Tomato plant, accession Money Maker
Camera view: vertical (180 deg); turntable rotation: 240 degrees
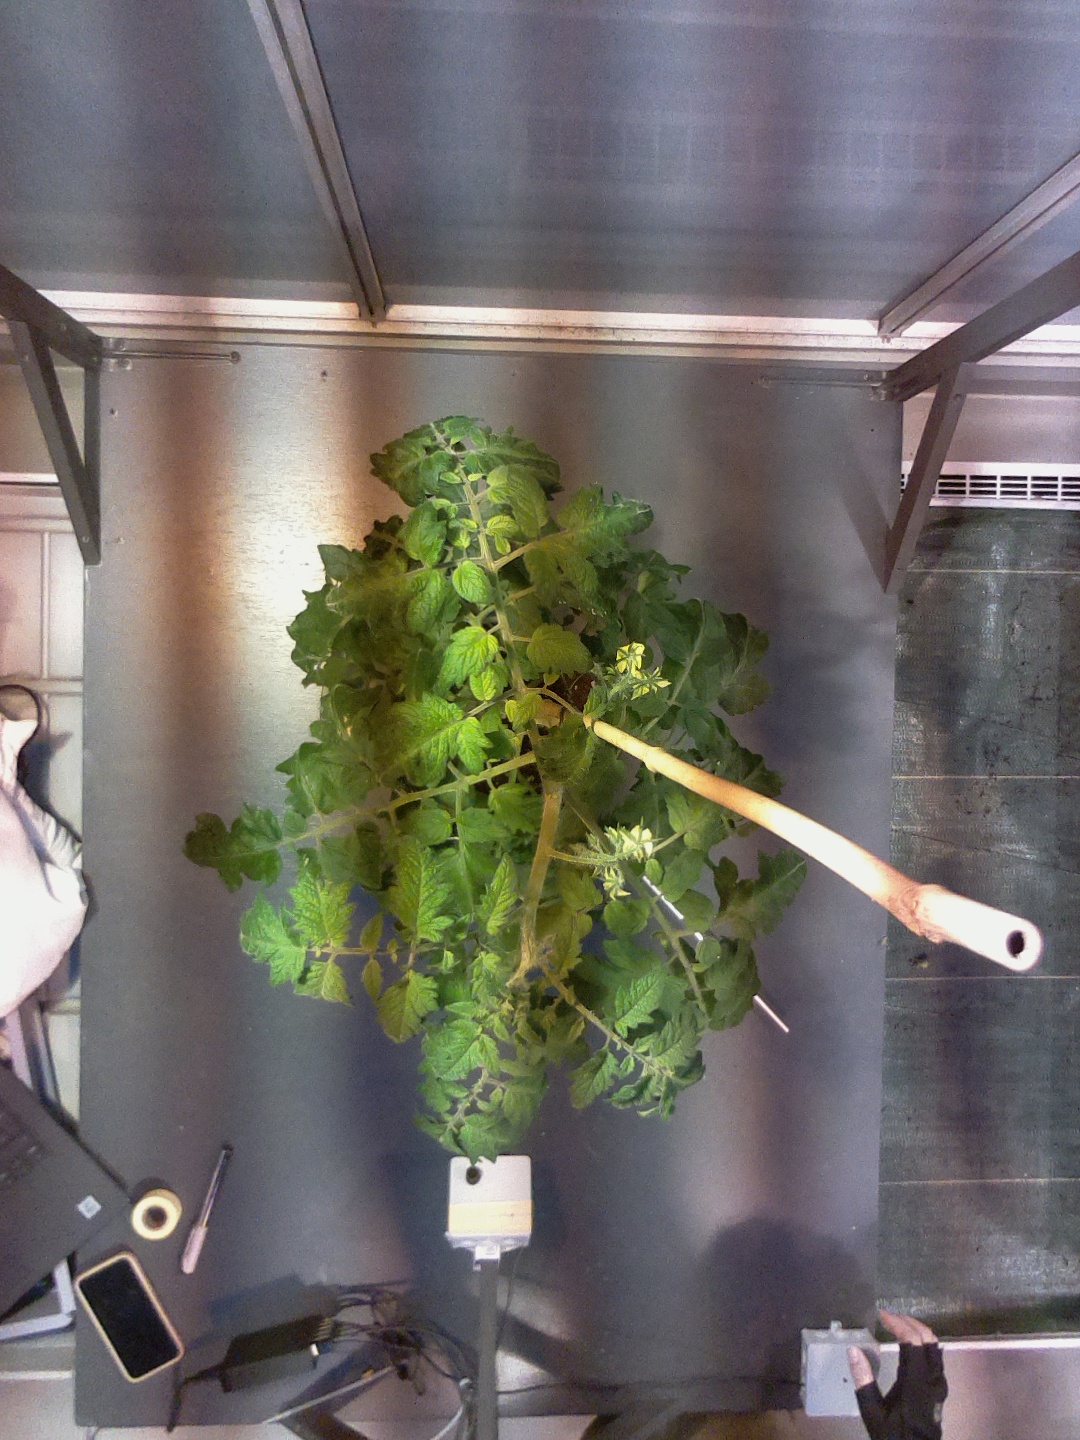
BBCH growth stage 67: Full flowering, 70%-80% of flowers open, more petals falling